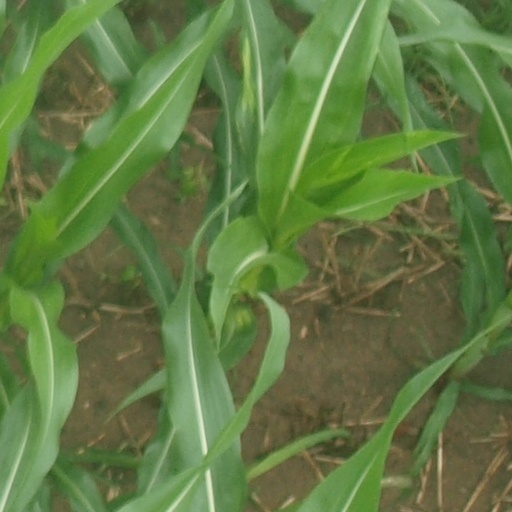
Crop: maize; corn